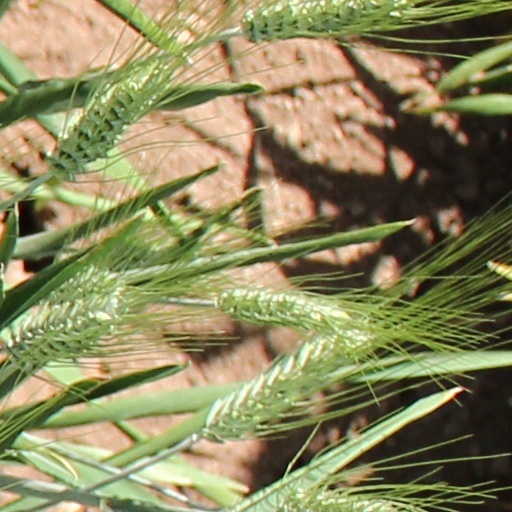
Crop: wheat